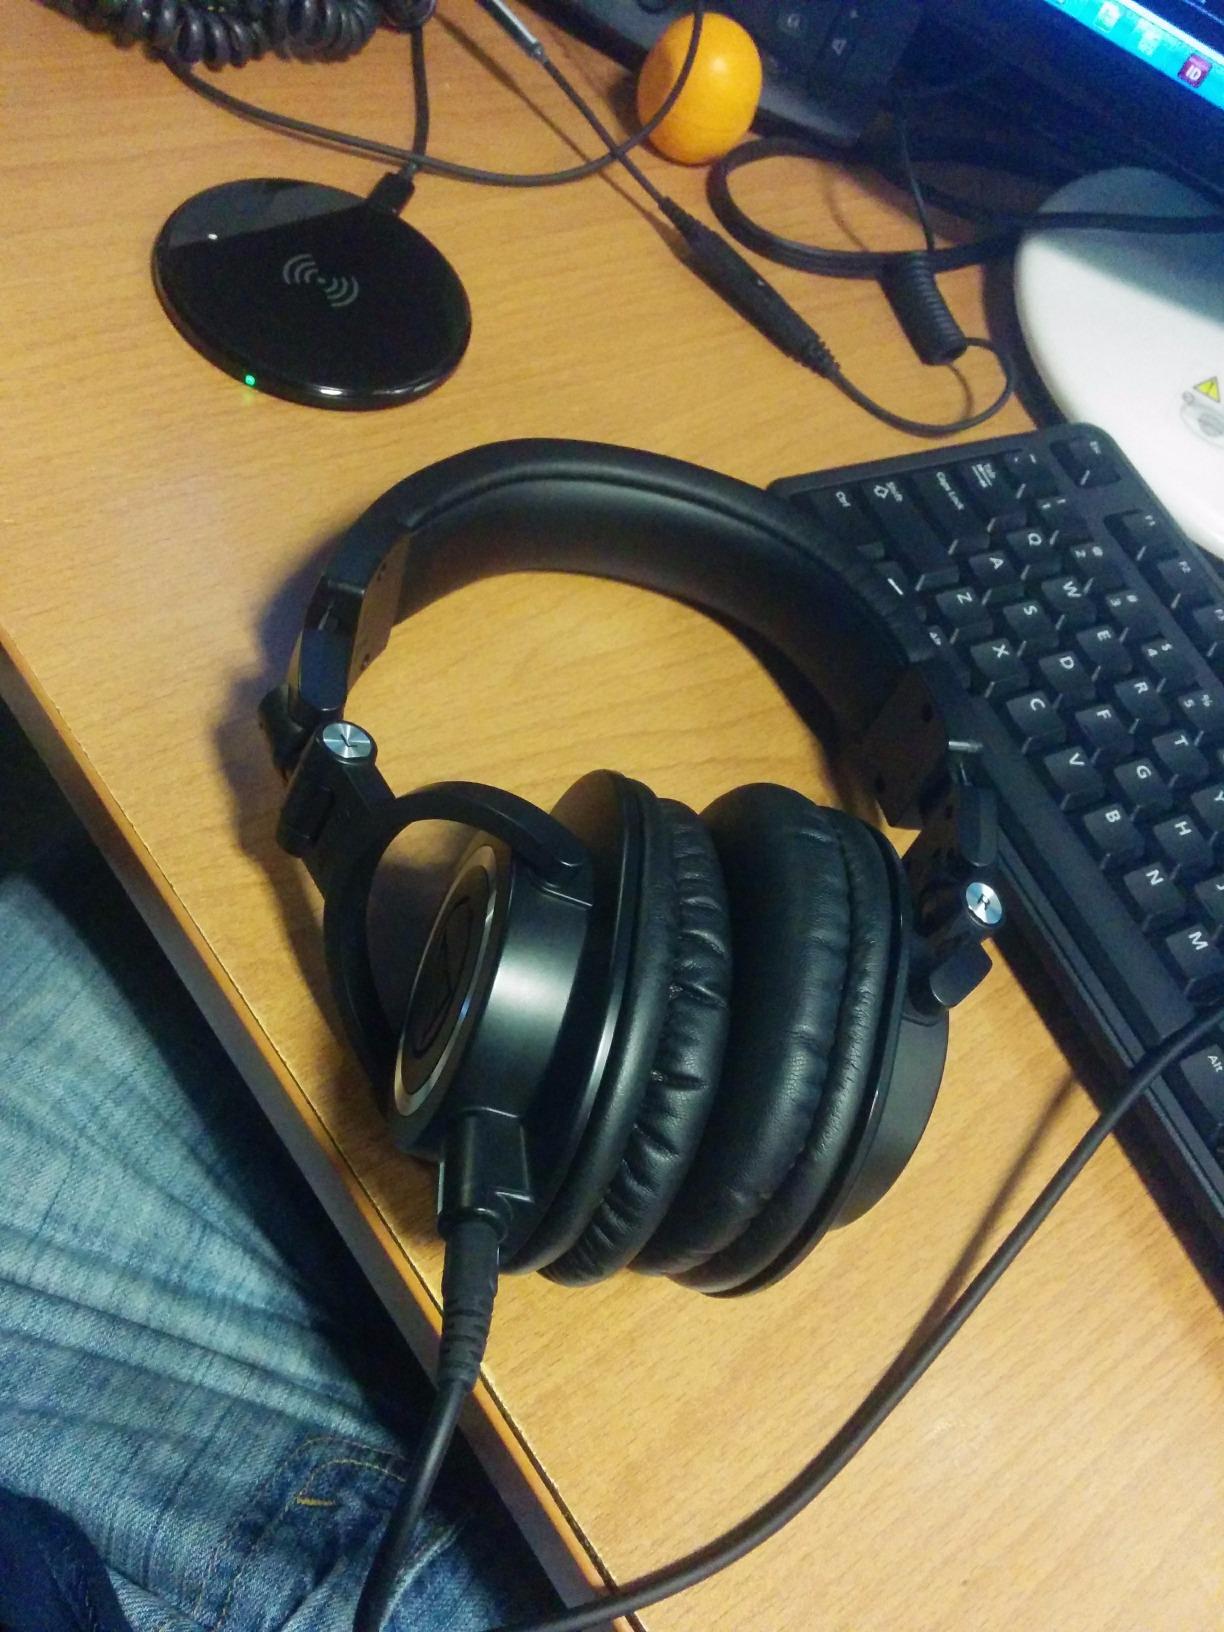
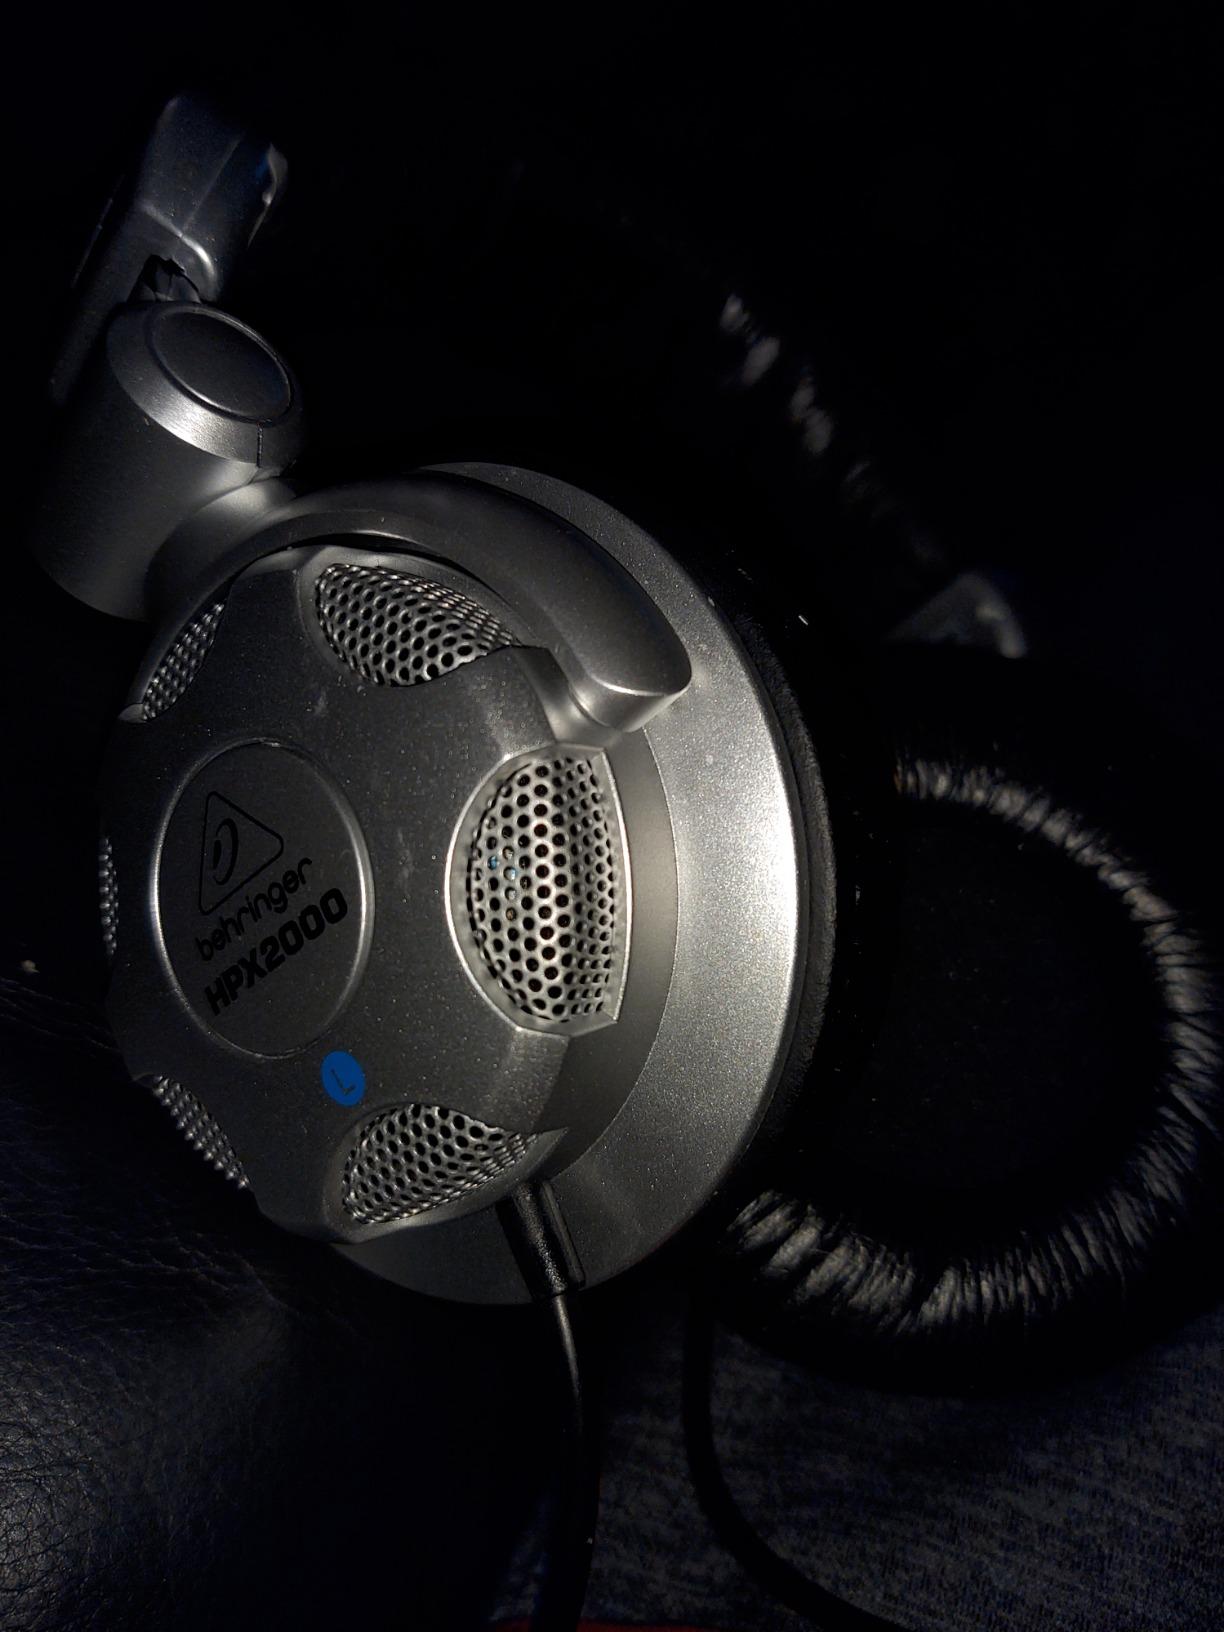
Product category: headphones
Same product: no